Nicholas Loring

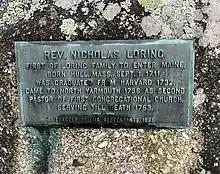
Loring's headstone at the Ledge Cemetery

Loring married Mary Richmond (1713–1803) on February 16, 1737, in Little Compton, Colony of Rhode Island and Providence Plantations. The daughter of colonel Silvester Richmond, Mary received a female house servant as part of her wedding gift. The slave, Belinda, was part of Mary's will.